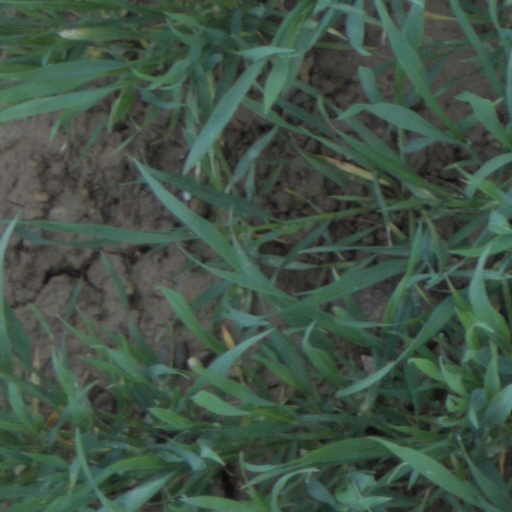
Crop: wheat